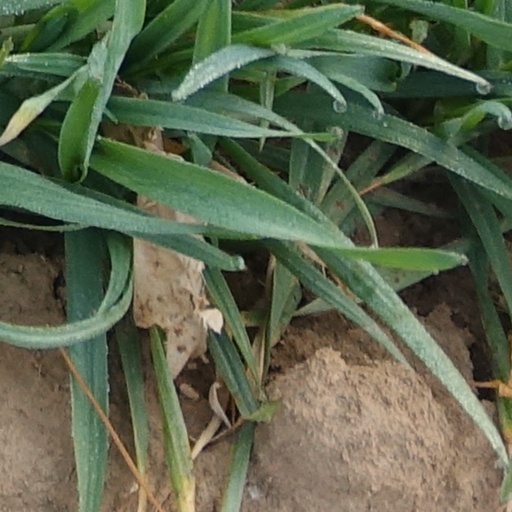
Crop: wheat